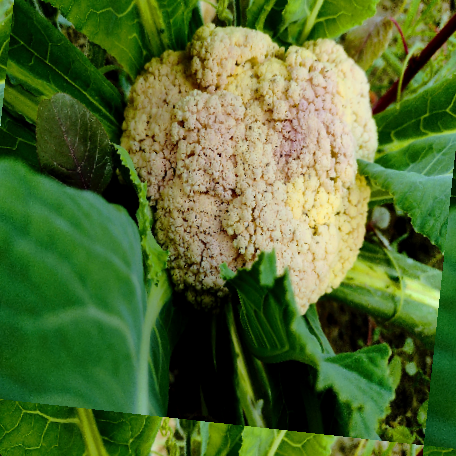
Label: Bacterial spot rot